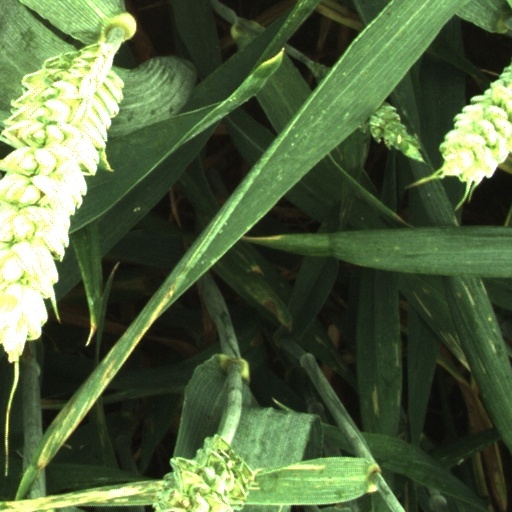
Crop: wheat